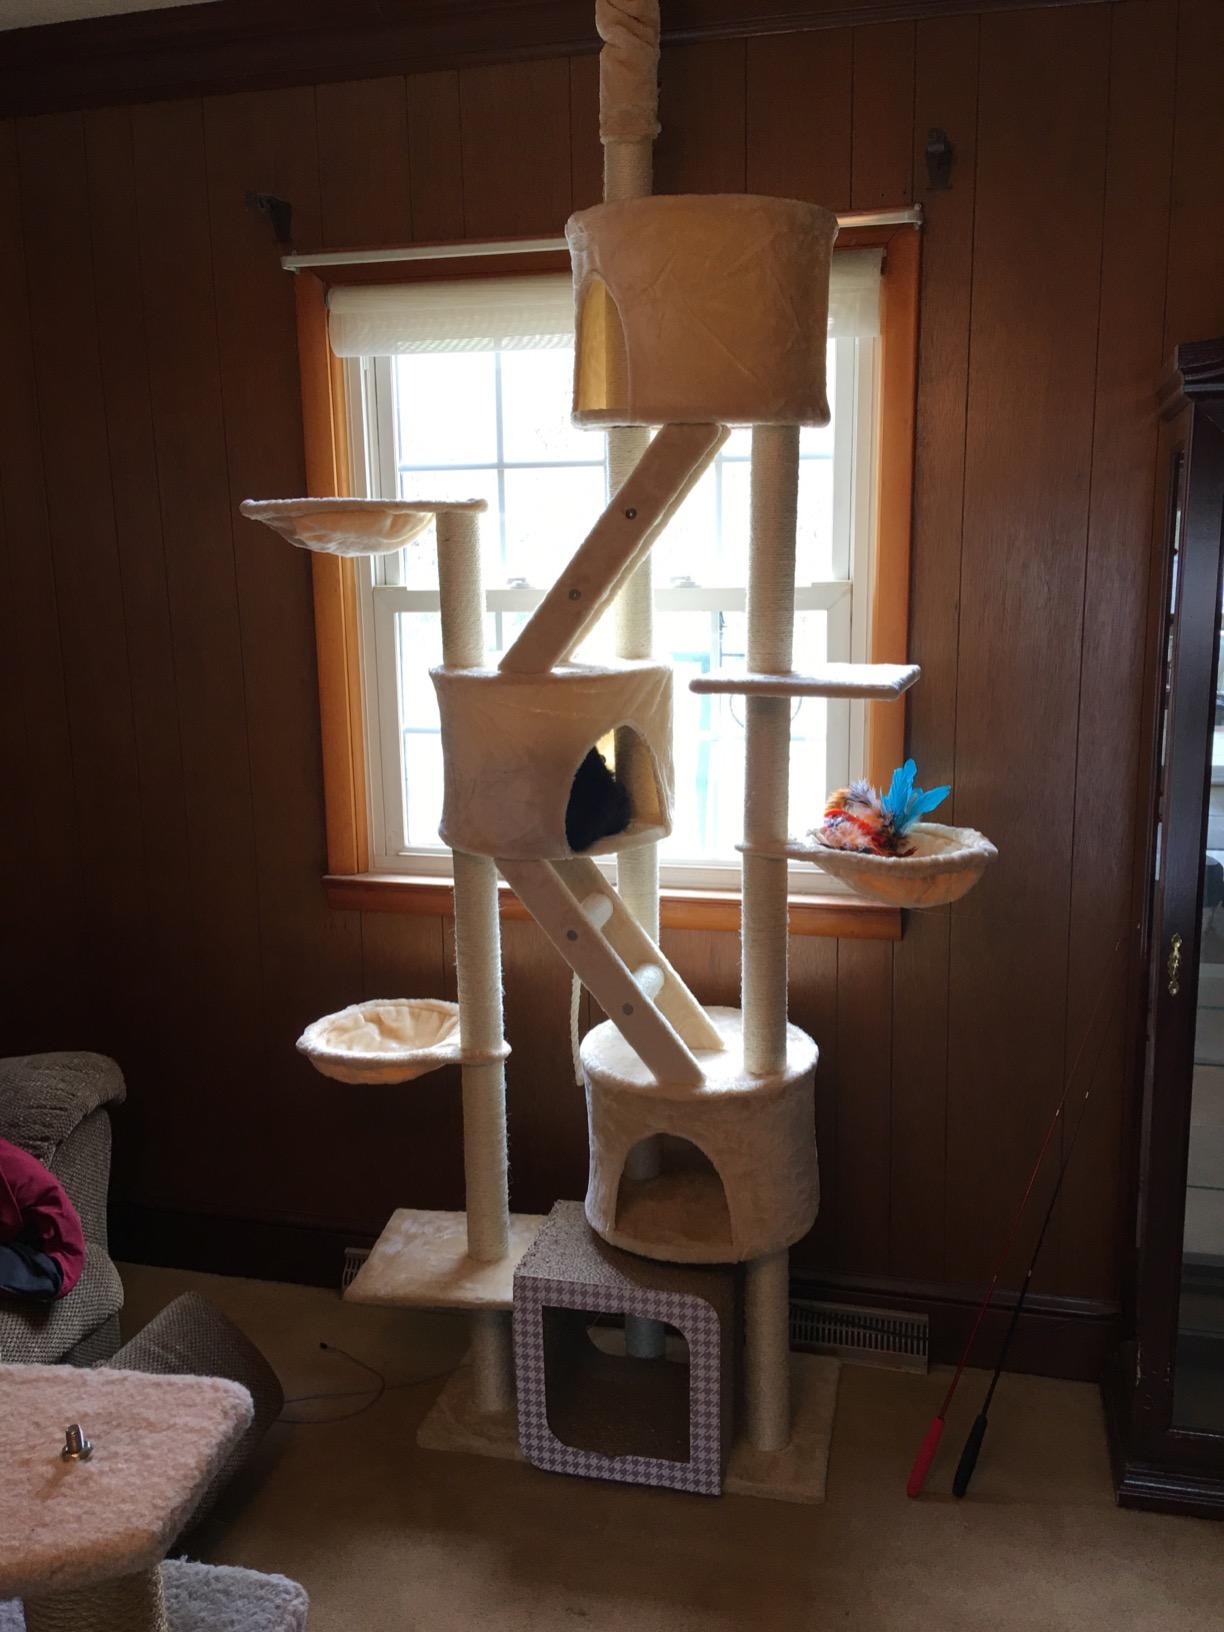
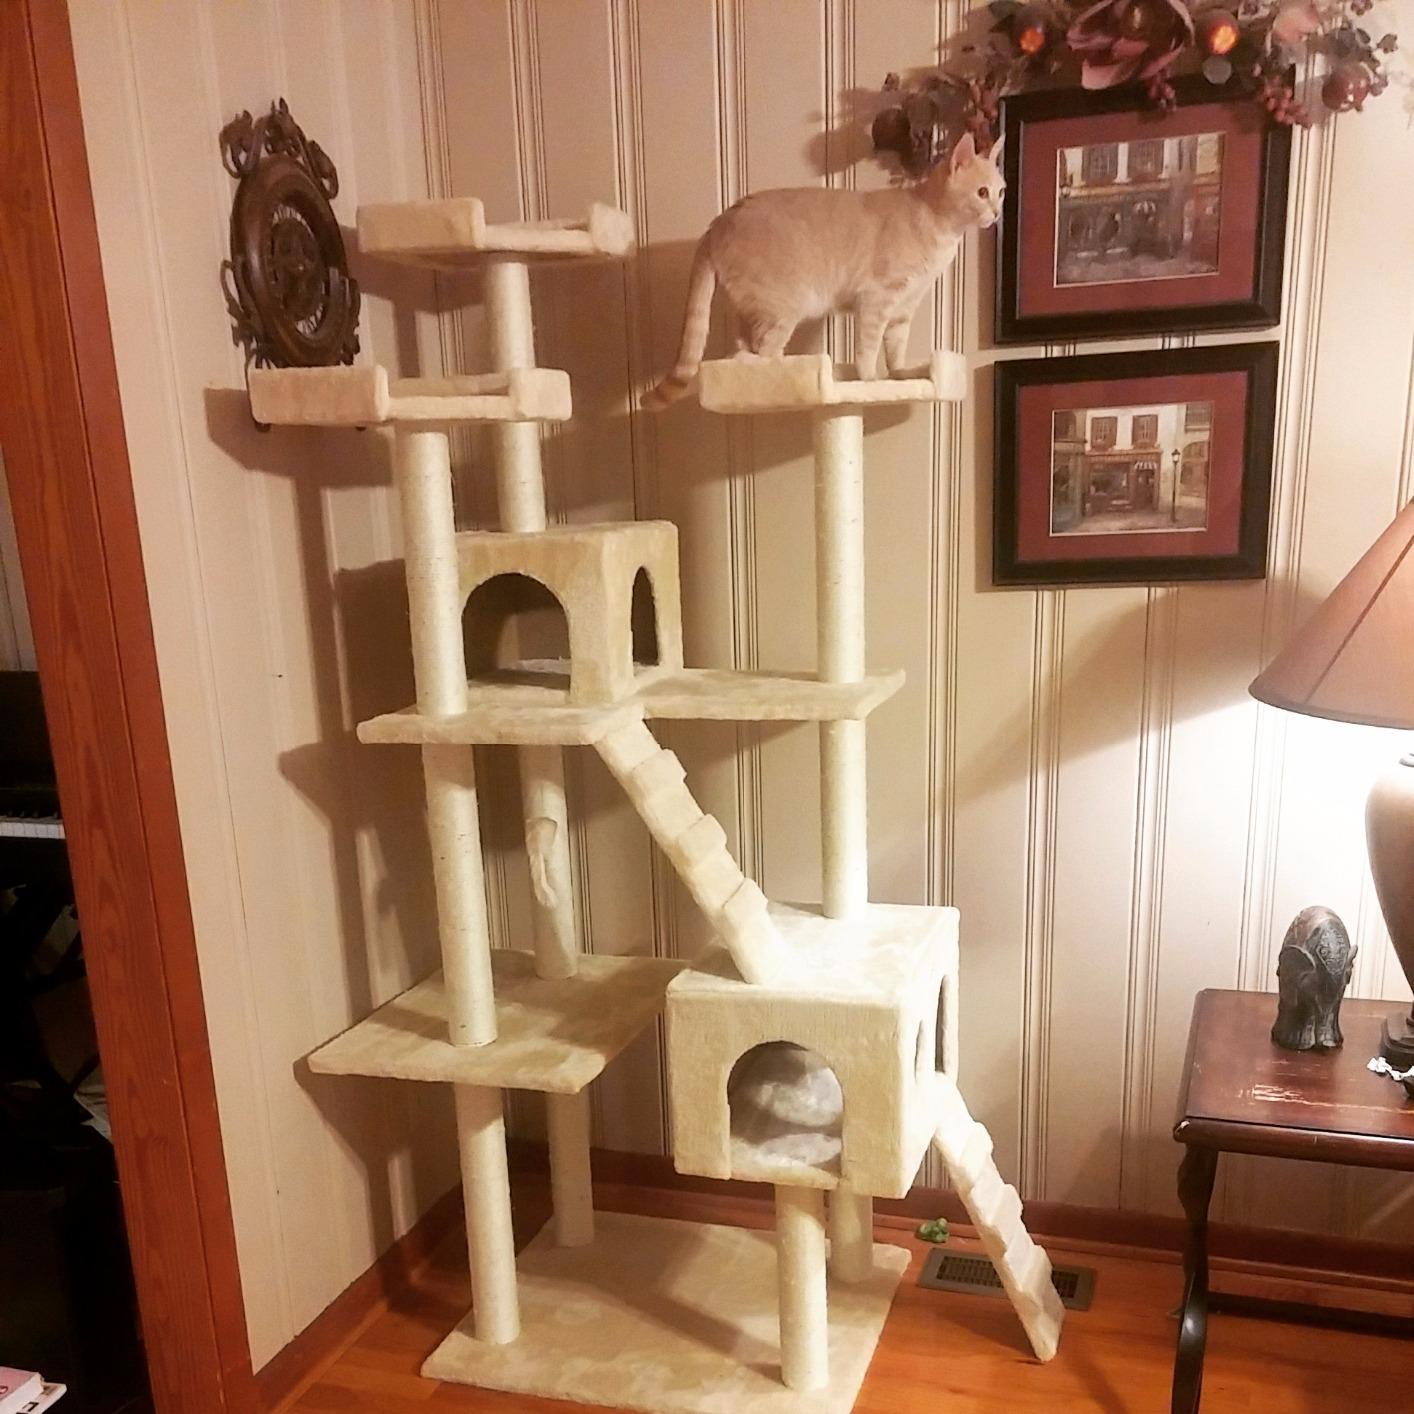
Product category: items_cat tree
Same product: no